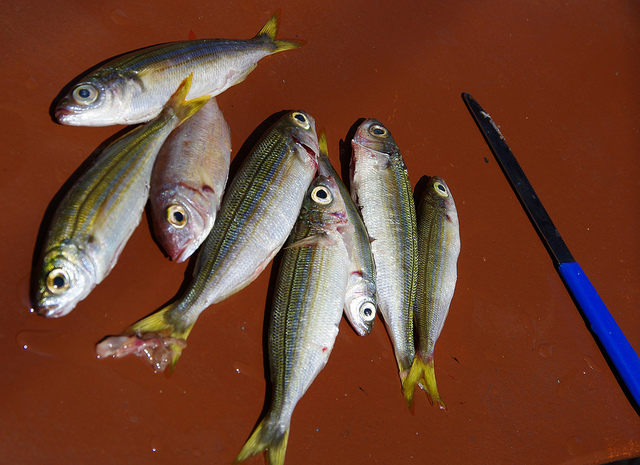
user: Given an image and a question. Answer the question in a short answer. Question: What type of fish are in this picture? Short Answer:
assistant: sardine